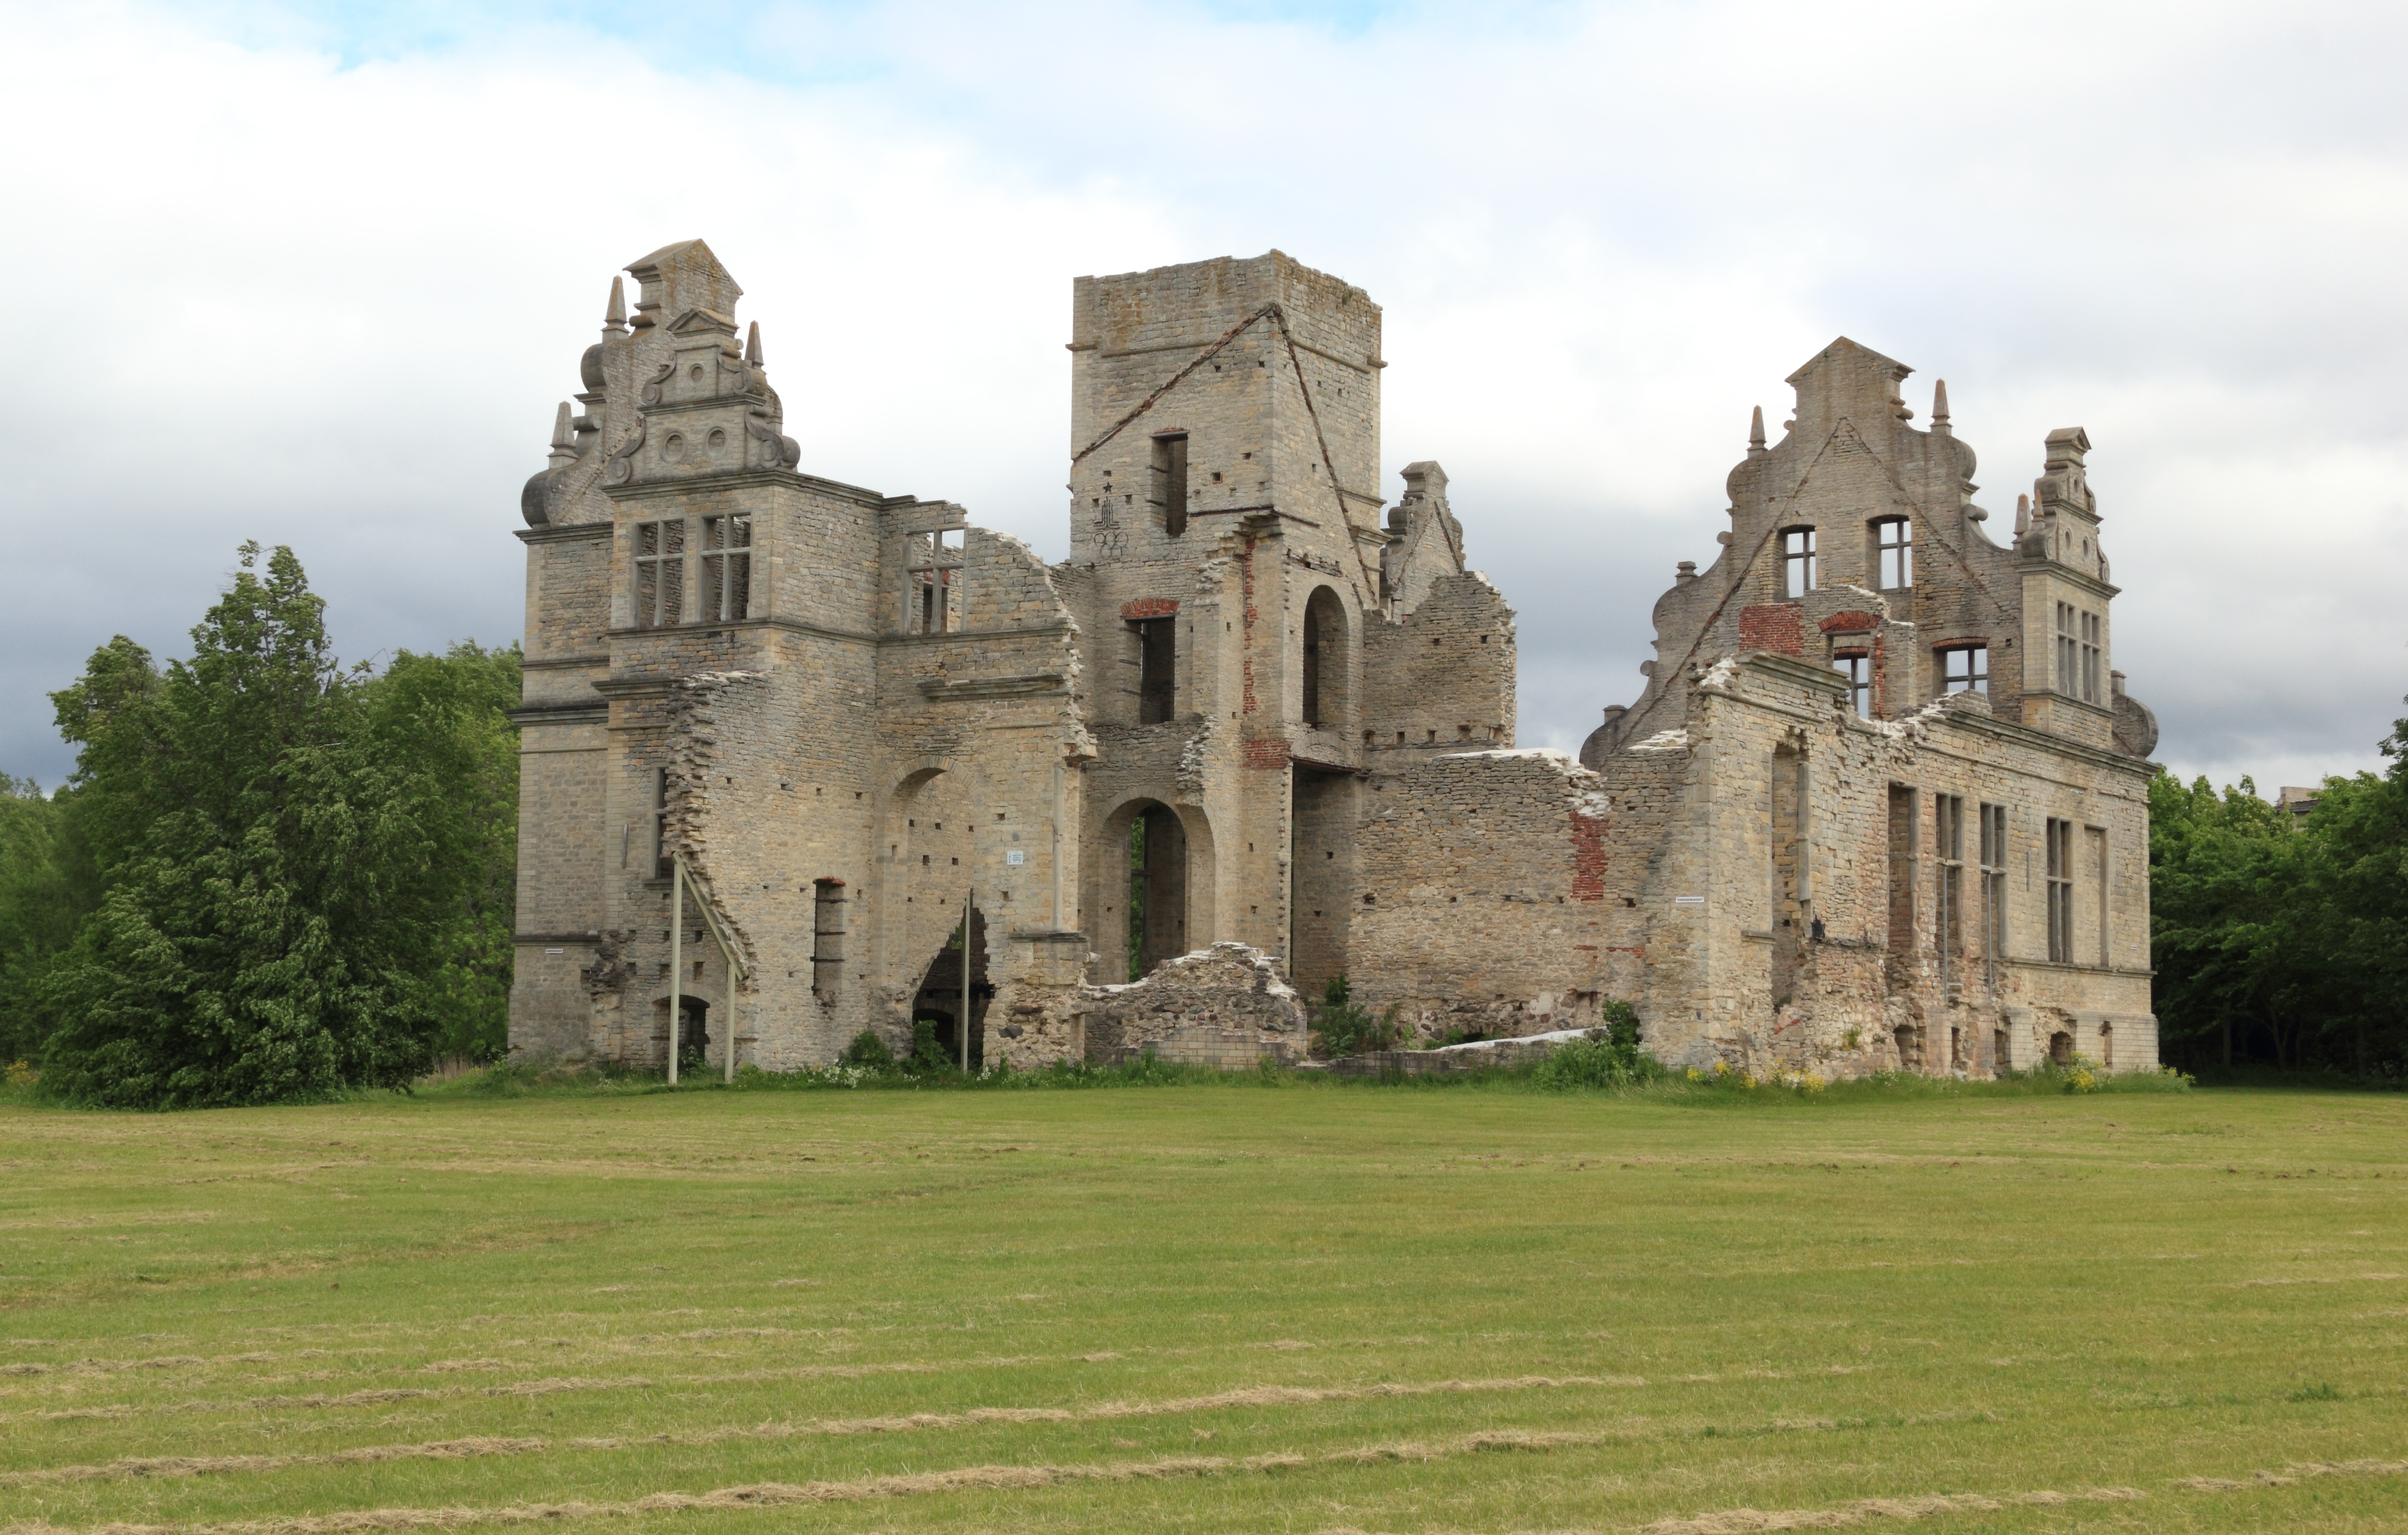
architecture, building, chateau, castle, abandoned, fortification, ruin, place of worship, medieval architecture, ruins, monastery, abbey, estate, estonia, stately home, historic site, haapsalu